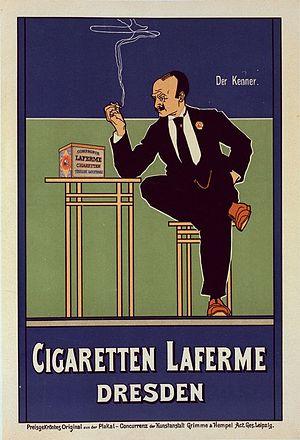
Fritz Rehm est un peintre, illustrateur, affichiste et designer allemand, rattaché au Jugendstil.